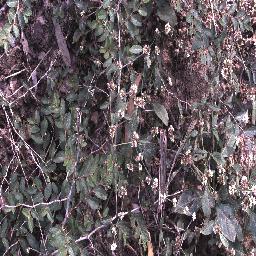
Label: chinee_apple